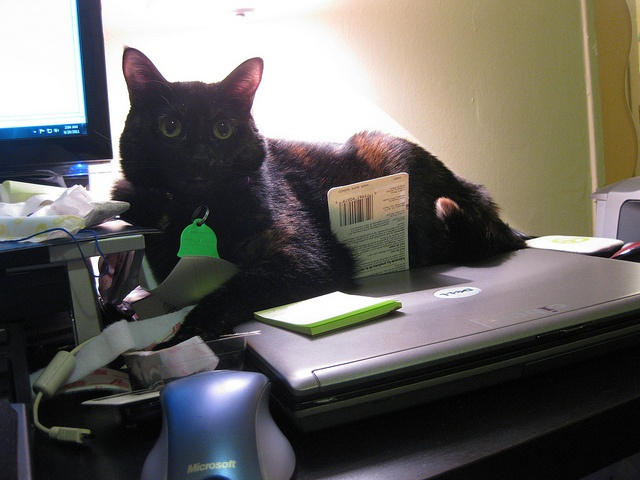
A black cat sitting on a laptop next to a computer.
A black cat on a desk near a closed laptop computer.
A cat sitting on a desk near a laptop, monitor and a mouse.
a black cat sitting on top of a laptop
a close up of a cat laying on a laptop on a desk